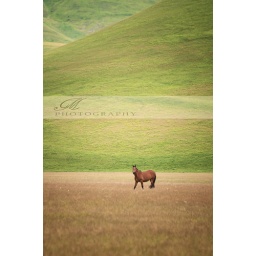
Wild horse in Sibillini mountains